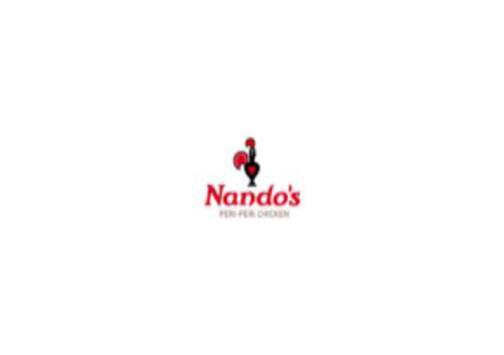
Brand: nandos
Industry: Food